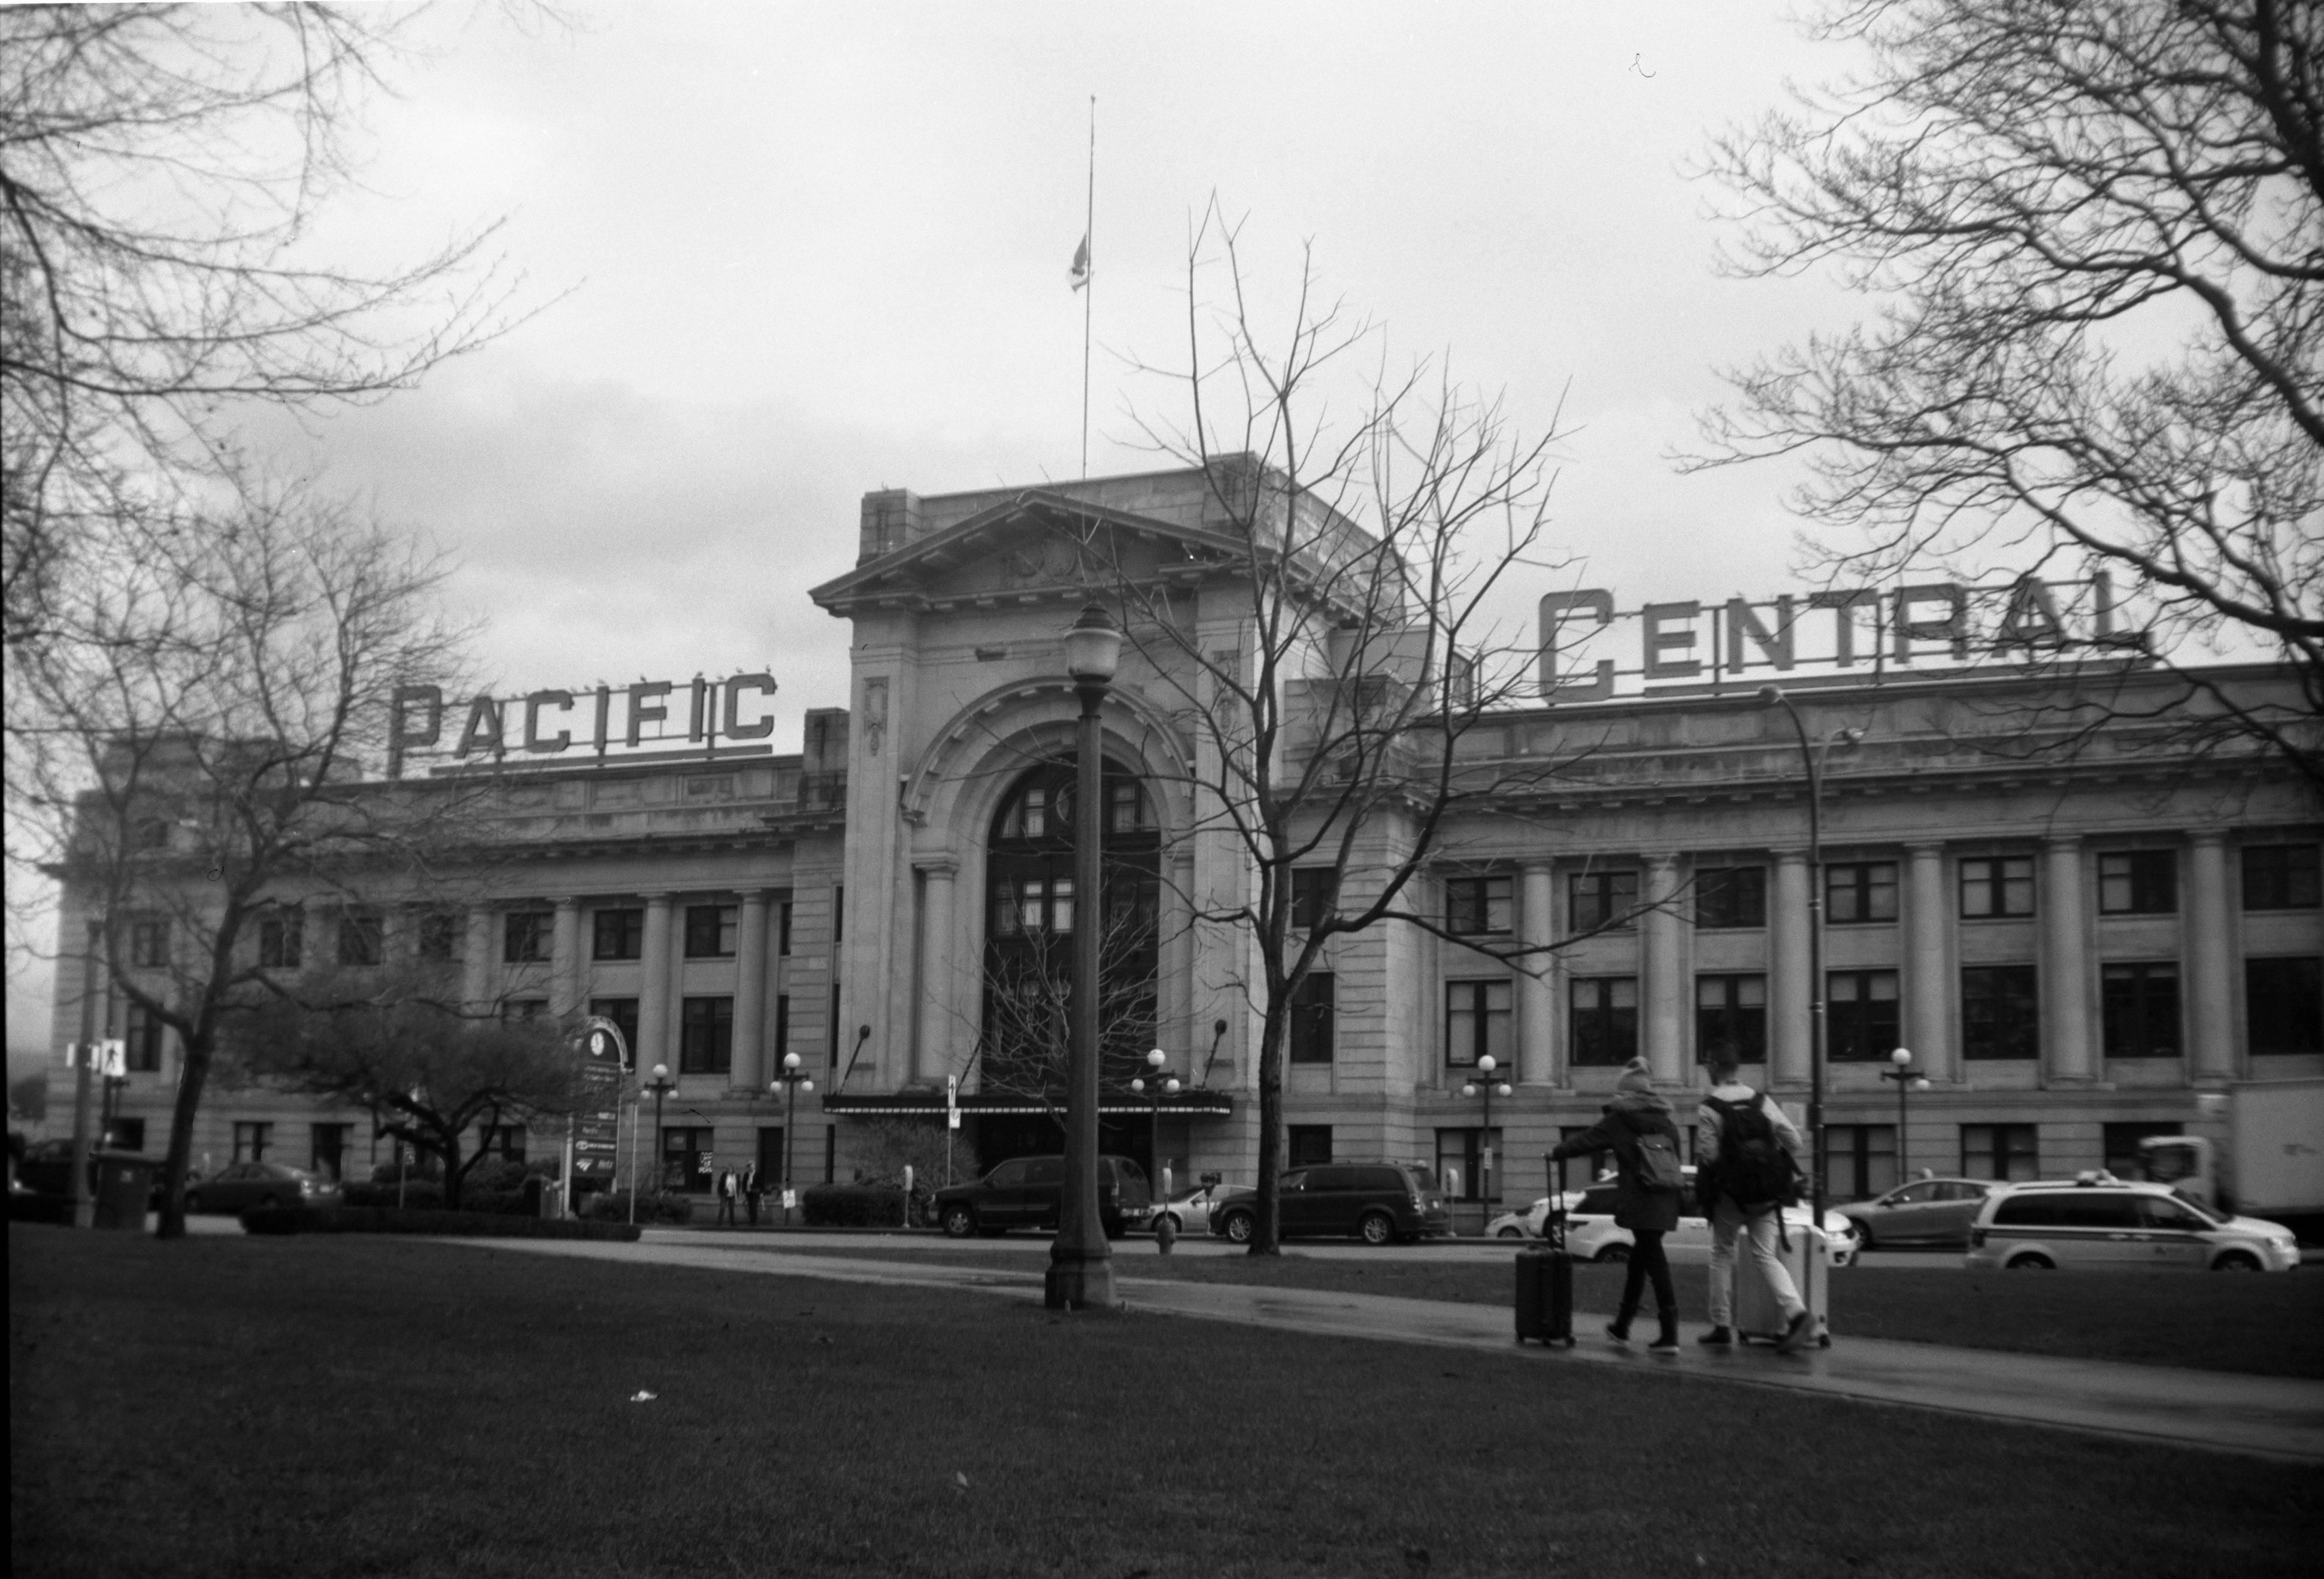
black and white, architecture, road, street, city, cityscape, downtown, landmark, monochrome, luggage, tourists, passengers, history, 120, town square, greyhound, 620, railwaystation, mediumformat, depot, kodaktrix400, busstation, neighbourhood, viarail, pacificcentralstation, pacificcoachlines, urban area, monochrome photography, human settlement